Biohybrid microswimmer

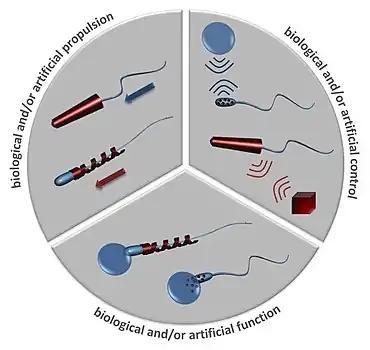
In a biohybrid approach, all three of these basic features can be realised either biologically by a microorganism, or artificially by synthetic attachments. Blue indicates biological entities (flagellated or target cells), red indicates artificial structures (attached tubes, helices, particles, or external devices). Arrows in the upper left panel indicate the motile actor, wave lines in the upper right panel indicate signal pathways. The lower panel shows how functionalities can be carried out based on cell-cell interactions or by synthetic cargo (red particles).

Biohybrid microswimmers can be defined as microswimmers that consist of both biological and artificial constituents, for instance, one or several living microorganisms attached to one or various synthetic parts. The pioneers of this field, ahead of their time, were Montemagno and Bachand with a 1999 work regarding specific attachment strategies of biological molecules to nanofabricated substrates enabling the preparation of hybrid inorganic/organic nanoelectromechanical systems, so called NEMS. They described the production of large amounts of F1-ATPase from the thermophilic bacteria "Bacillus PS3" for the preparation of F1-ATPase biomolecular motors immobilized on a nanoarray pattern of gold, copper or nickel produced by electron beam lithography. These proteins were attached to one micron microspheres tagged with a synthetic peptide. Consequently, they accomplished the preparation of a platform with chemically active sites and the development of biohybrid devices capable of converting energy of biomolecular motors into useful work.